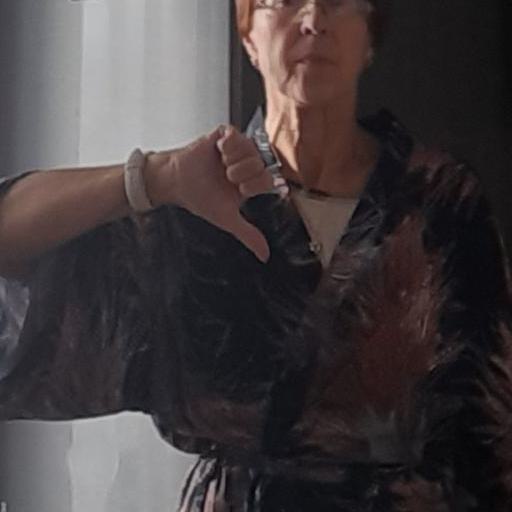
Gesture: dislike